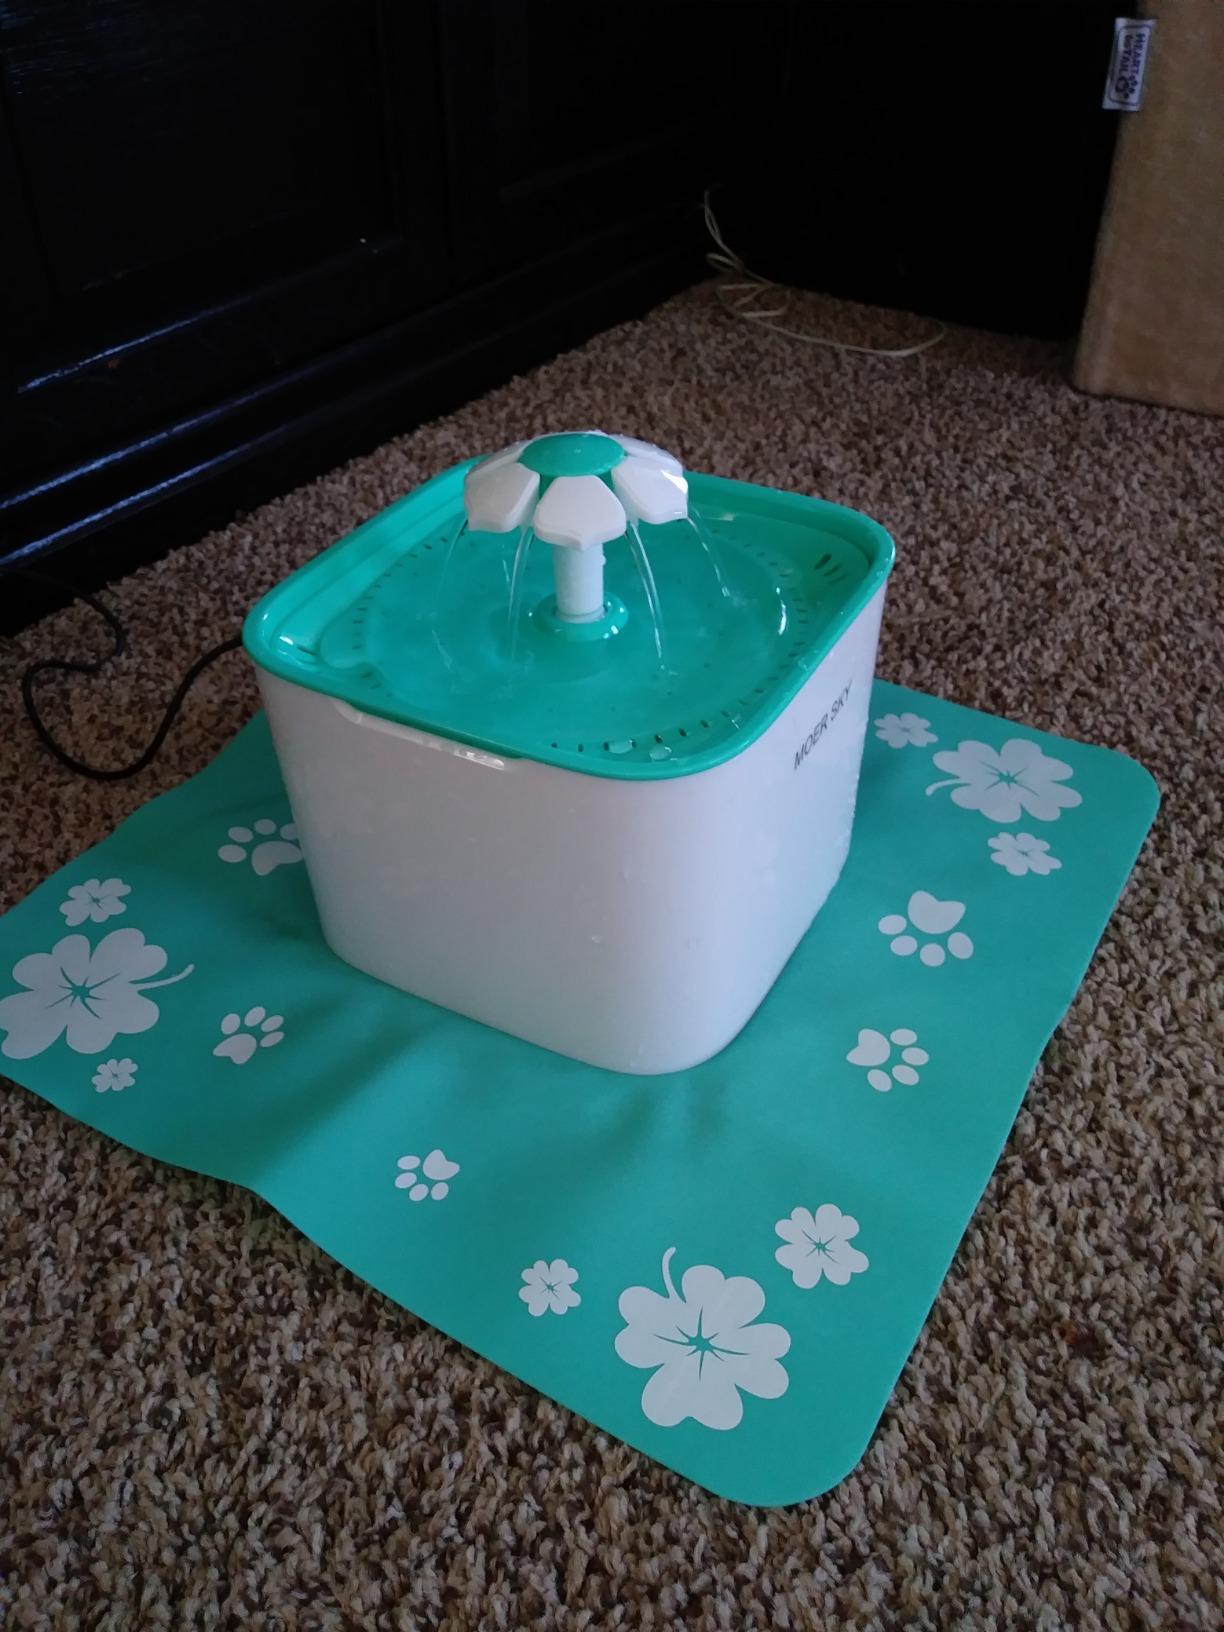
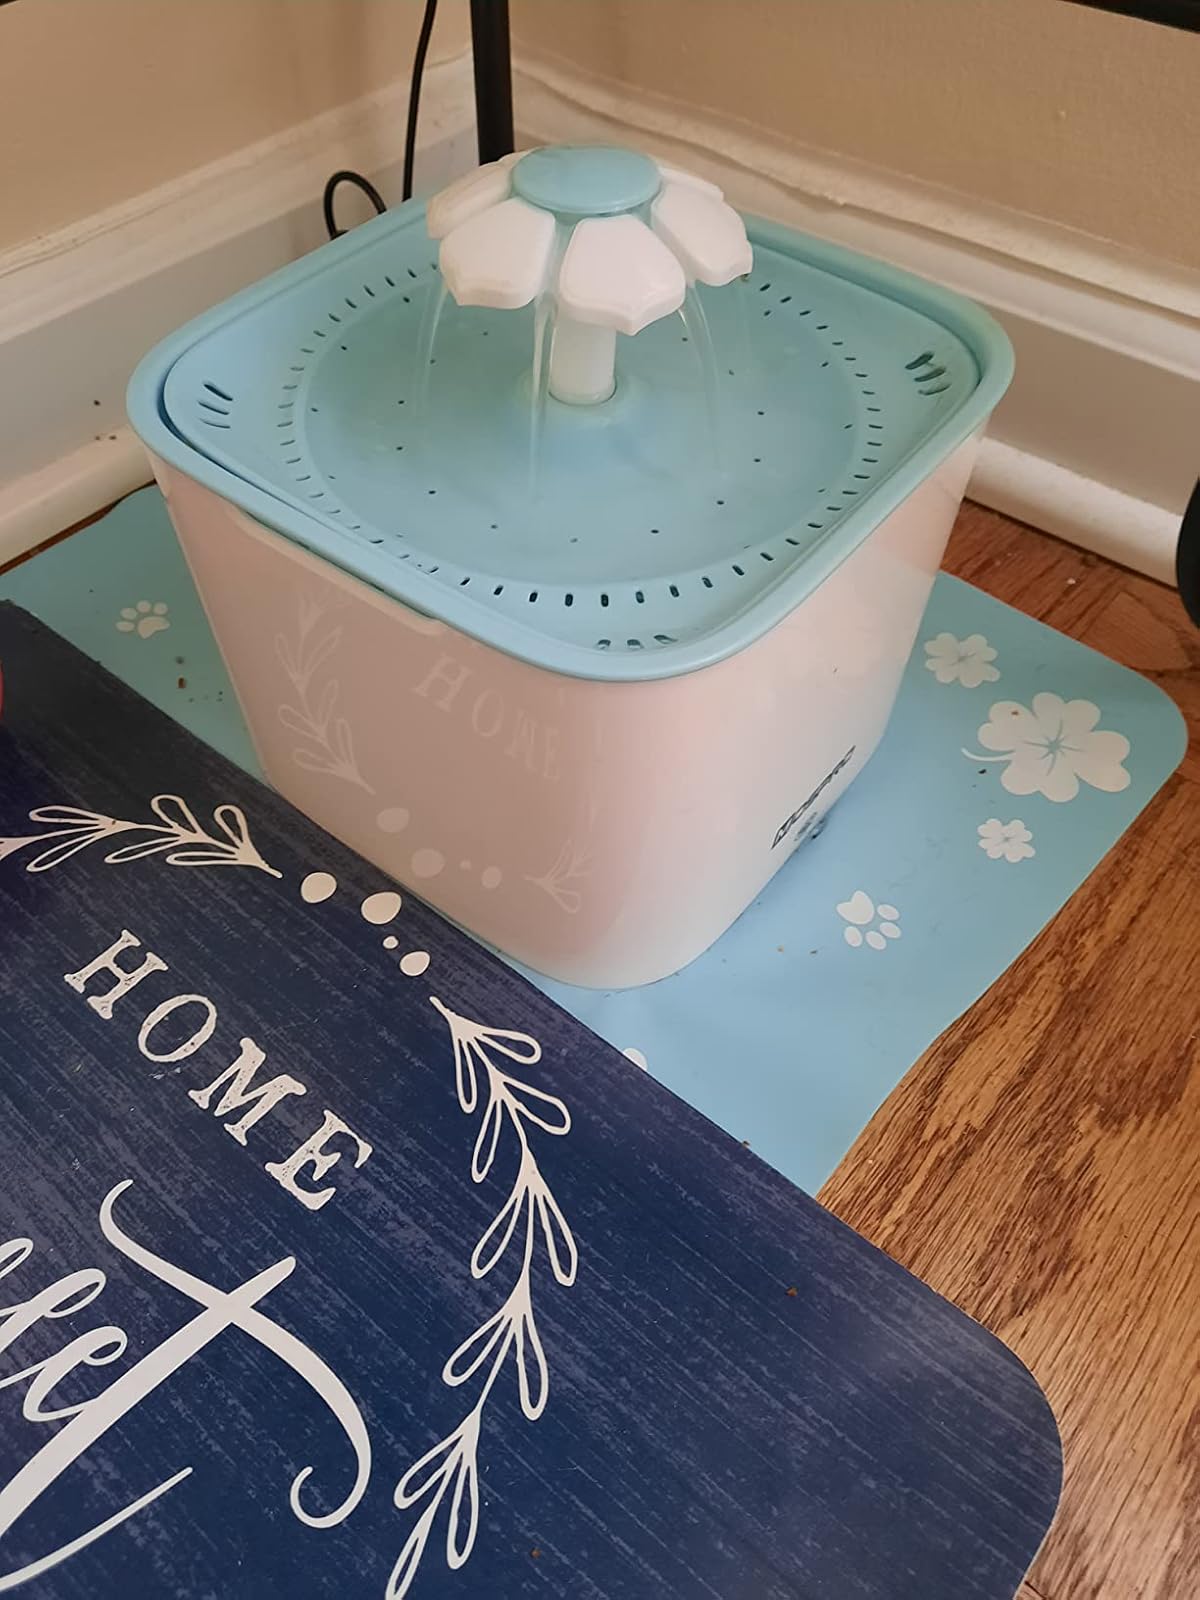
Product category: items_bowl
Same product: no